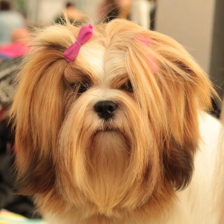
Label: animals